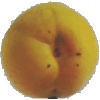
Label: Peach 2